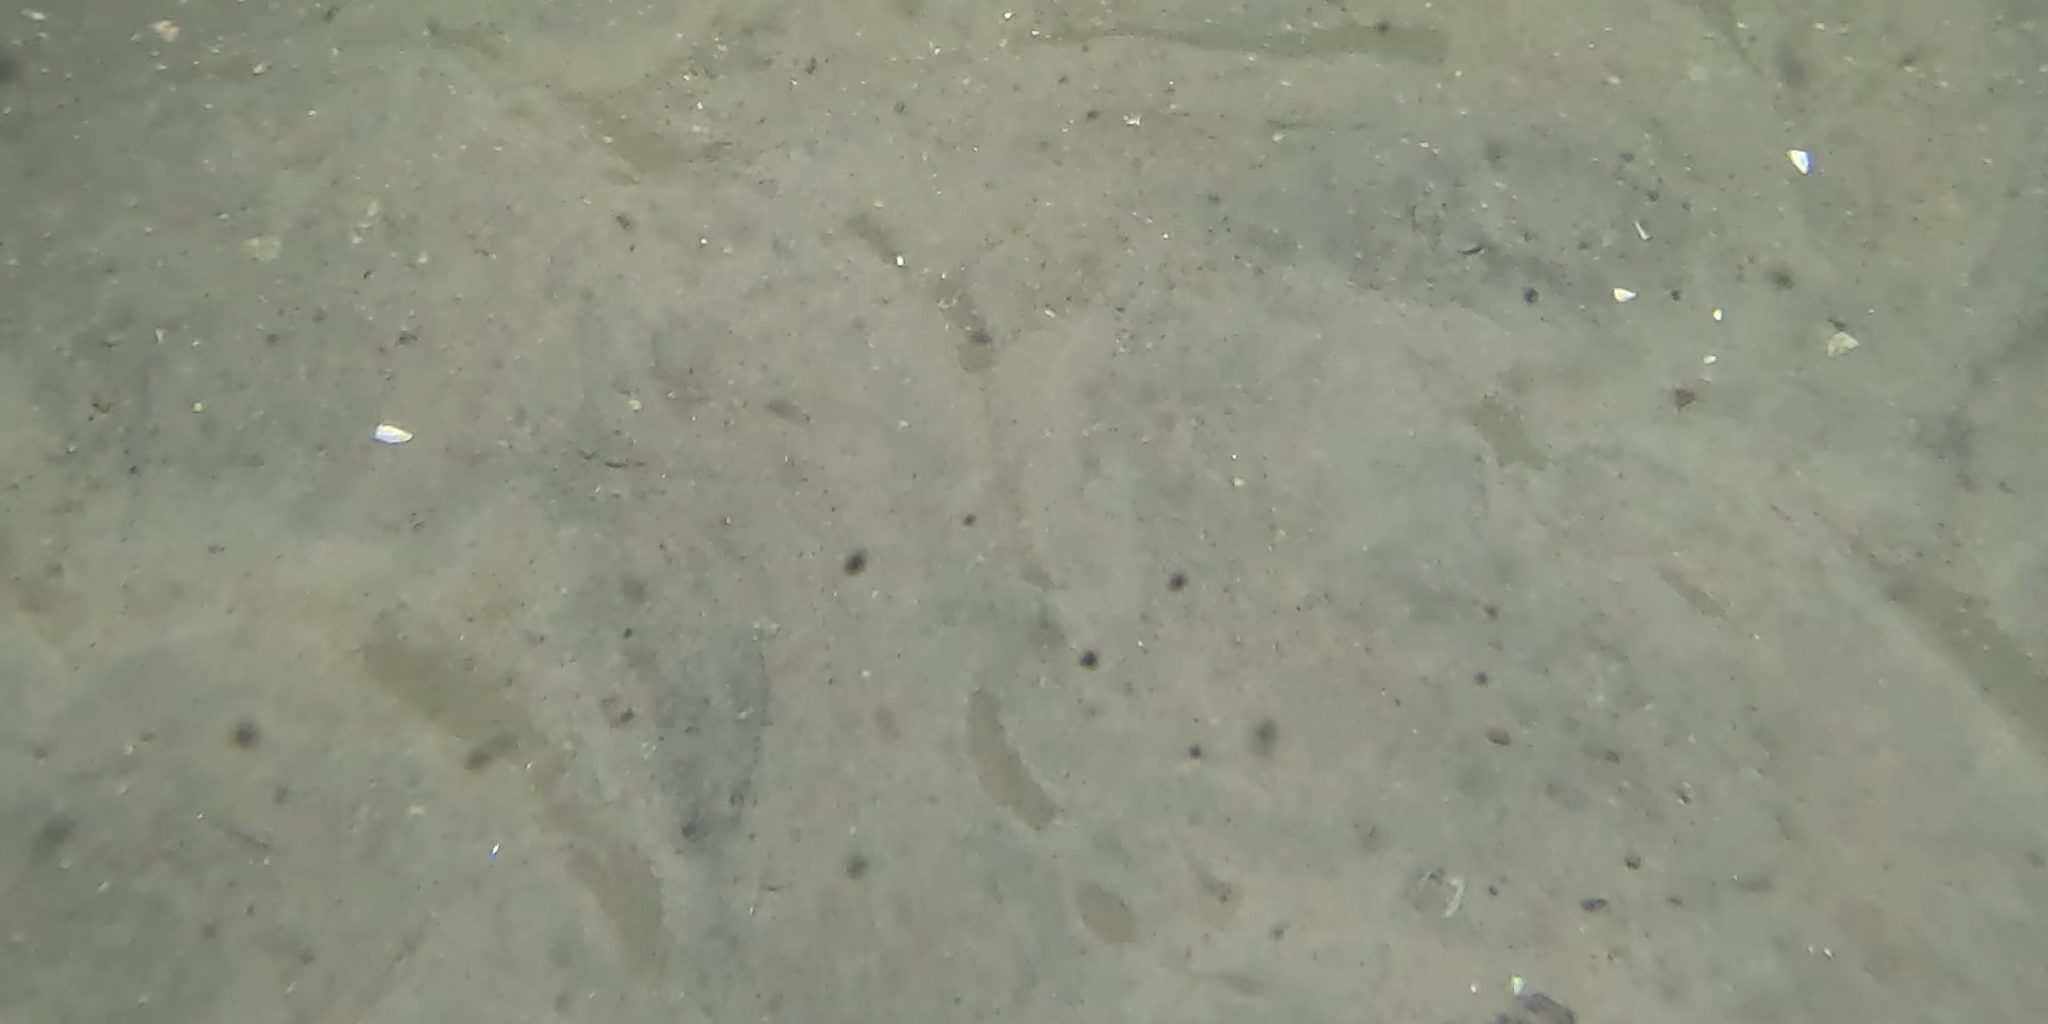
Seabed habitat: sand